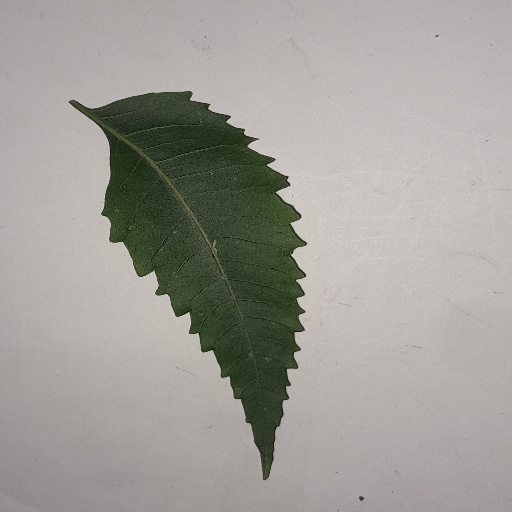
Species: Neem
Leaf condition: Healthy Leaf